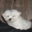
Label: dog